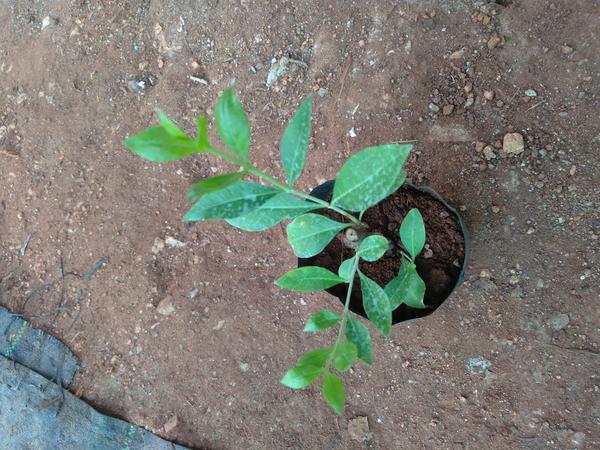
Plant: Henna